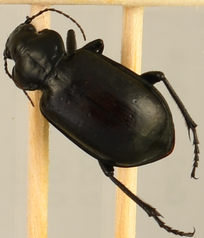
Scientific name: Calosoma affine
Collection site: Konza Prairie Agroecosystem NEON (KONA), plot KONA_007